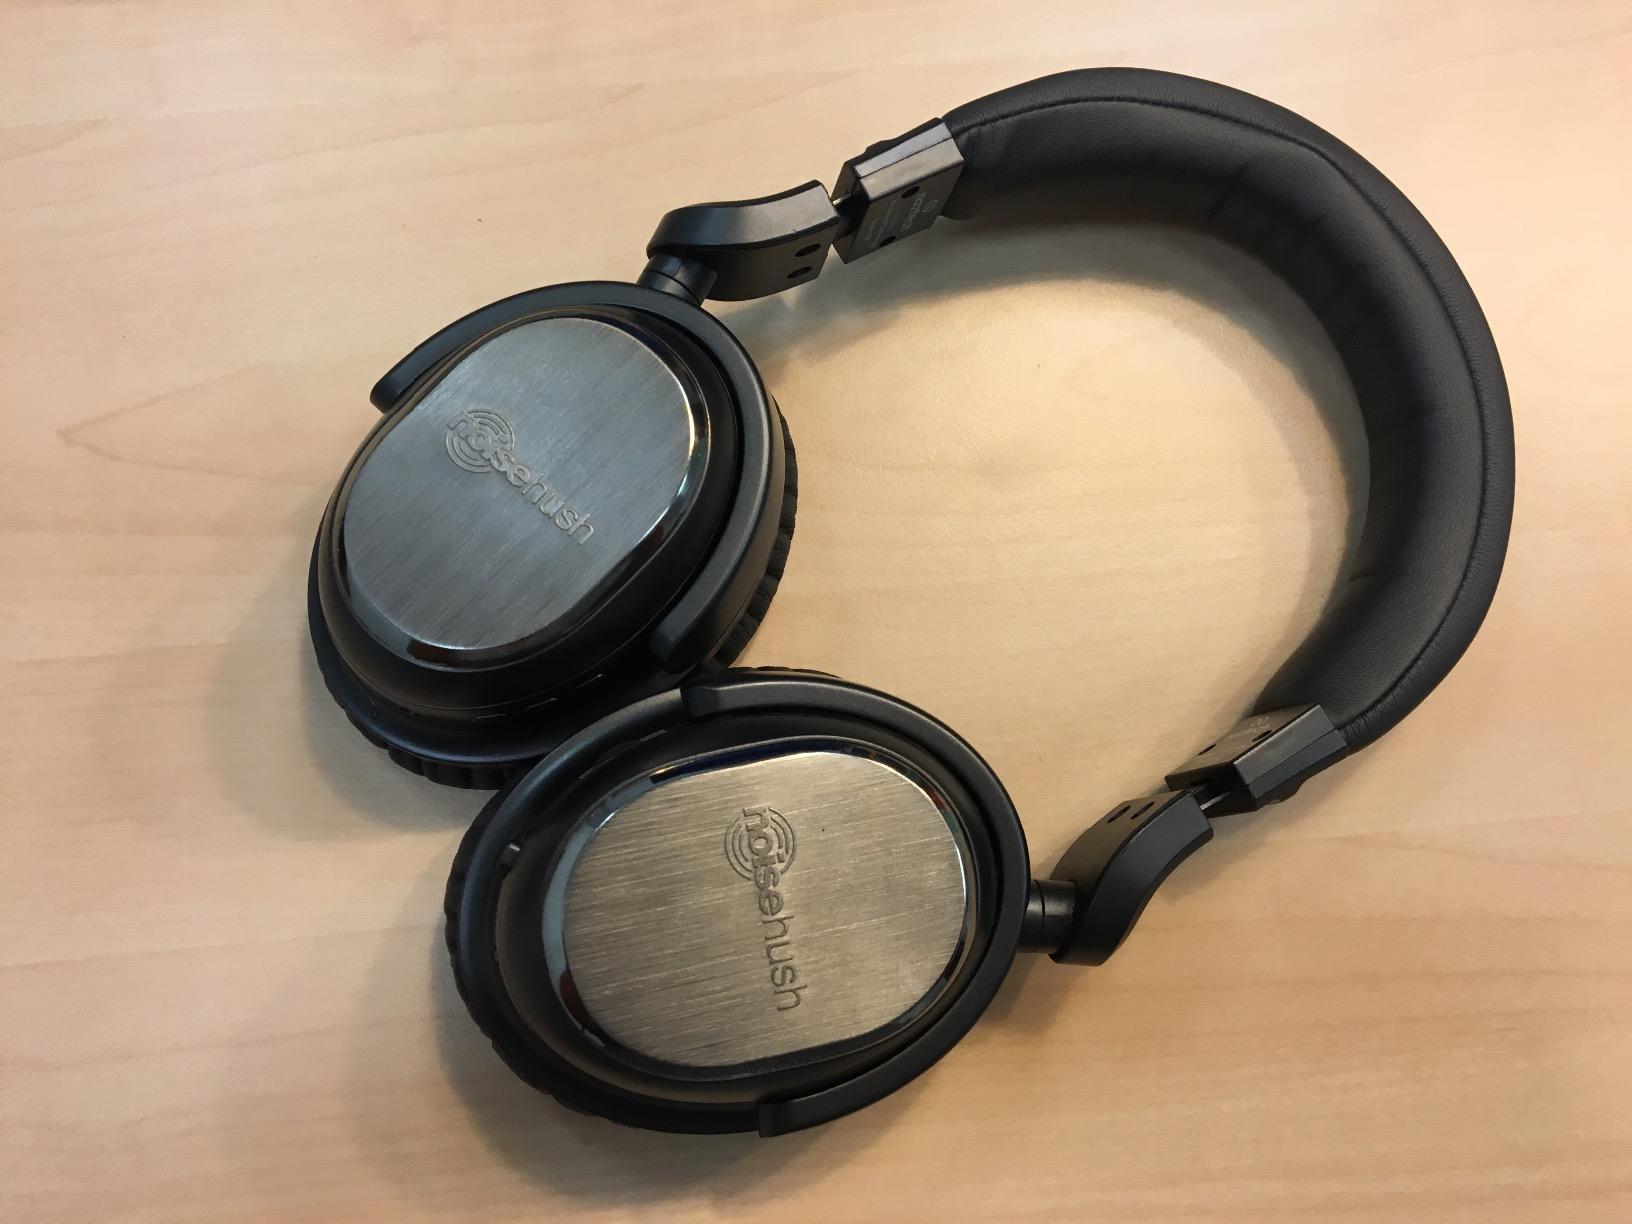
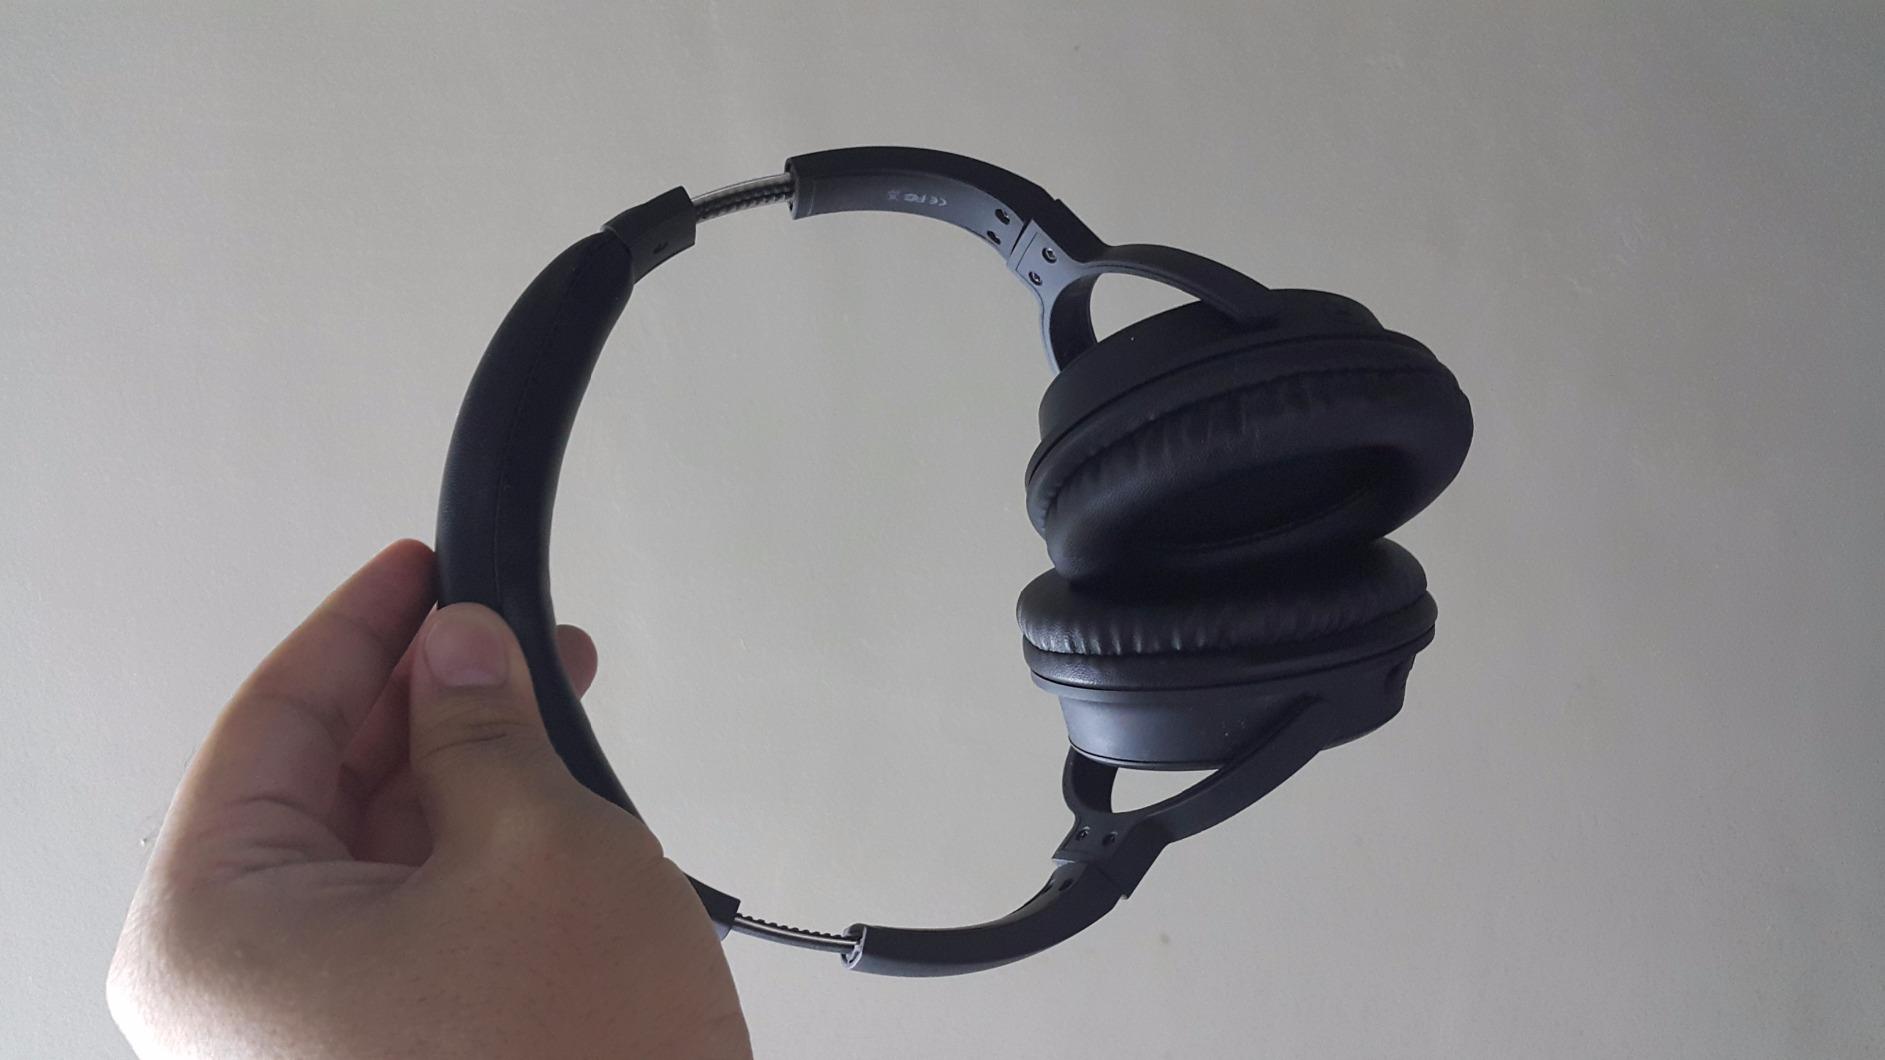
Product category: headphones
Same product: no